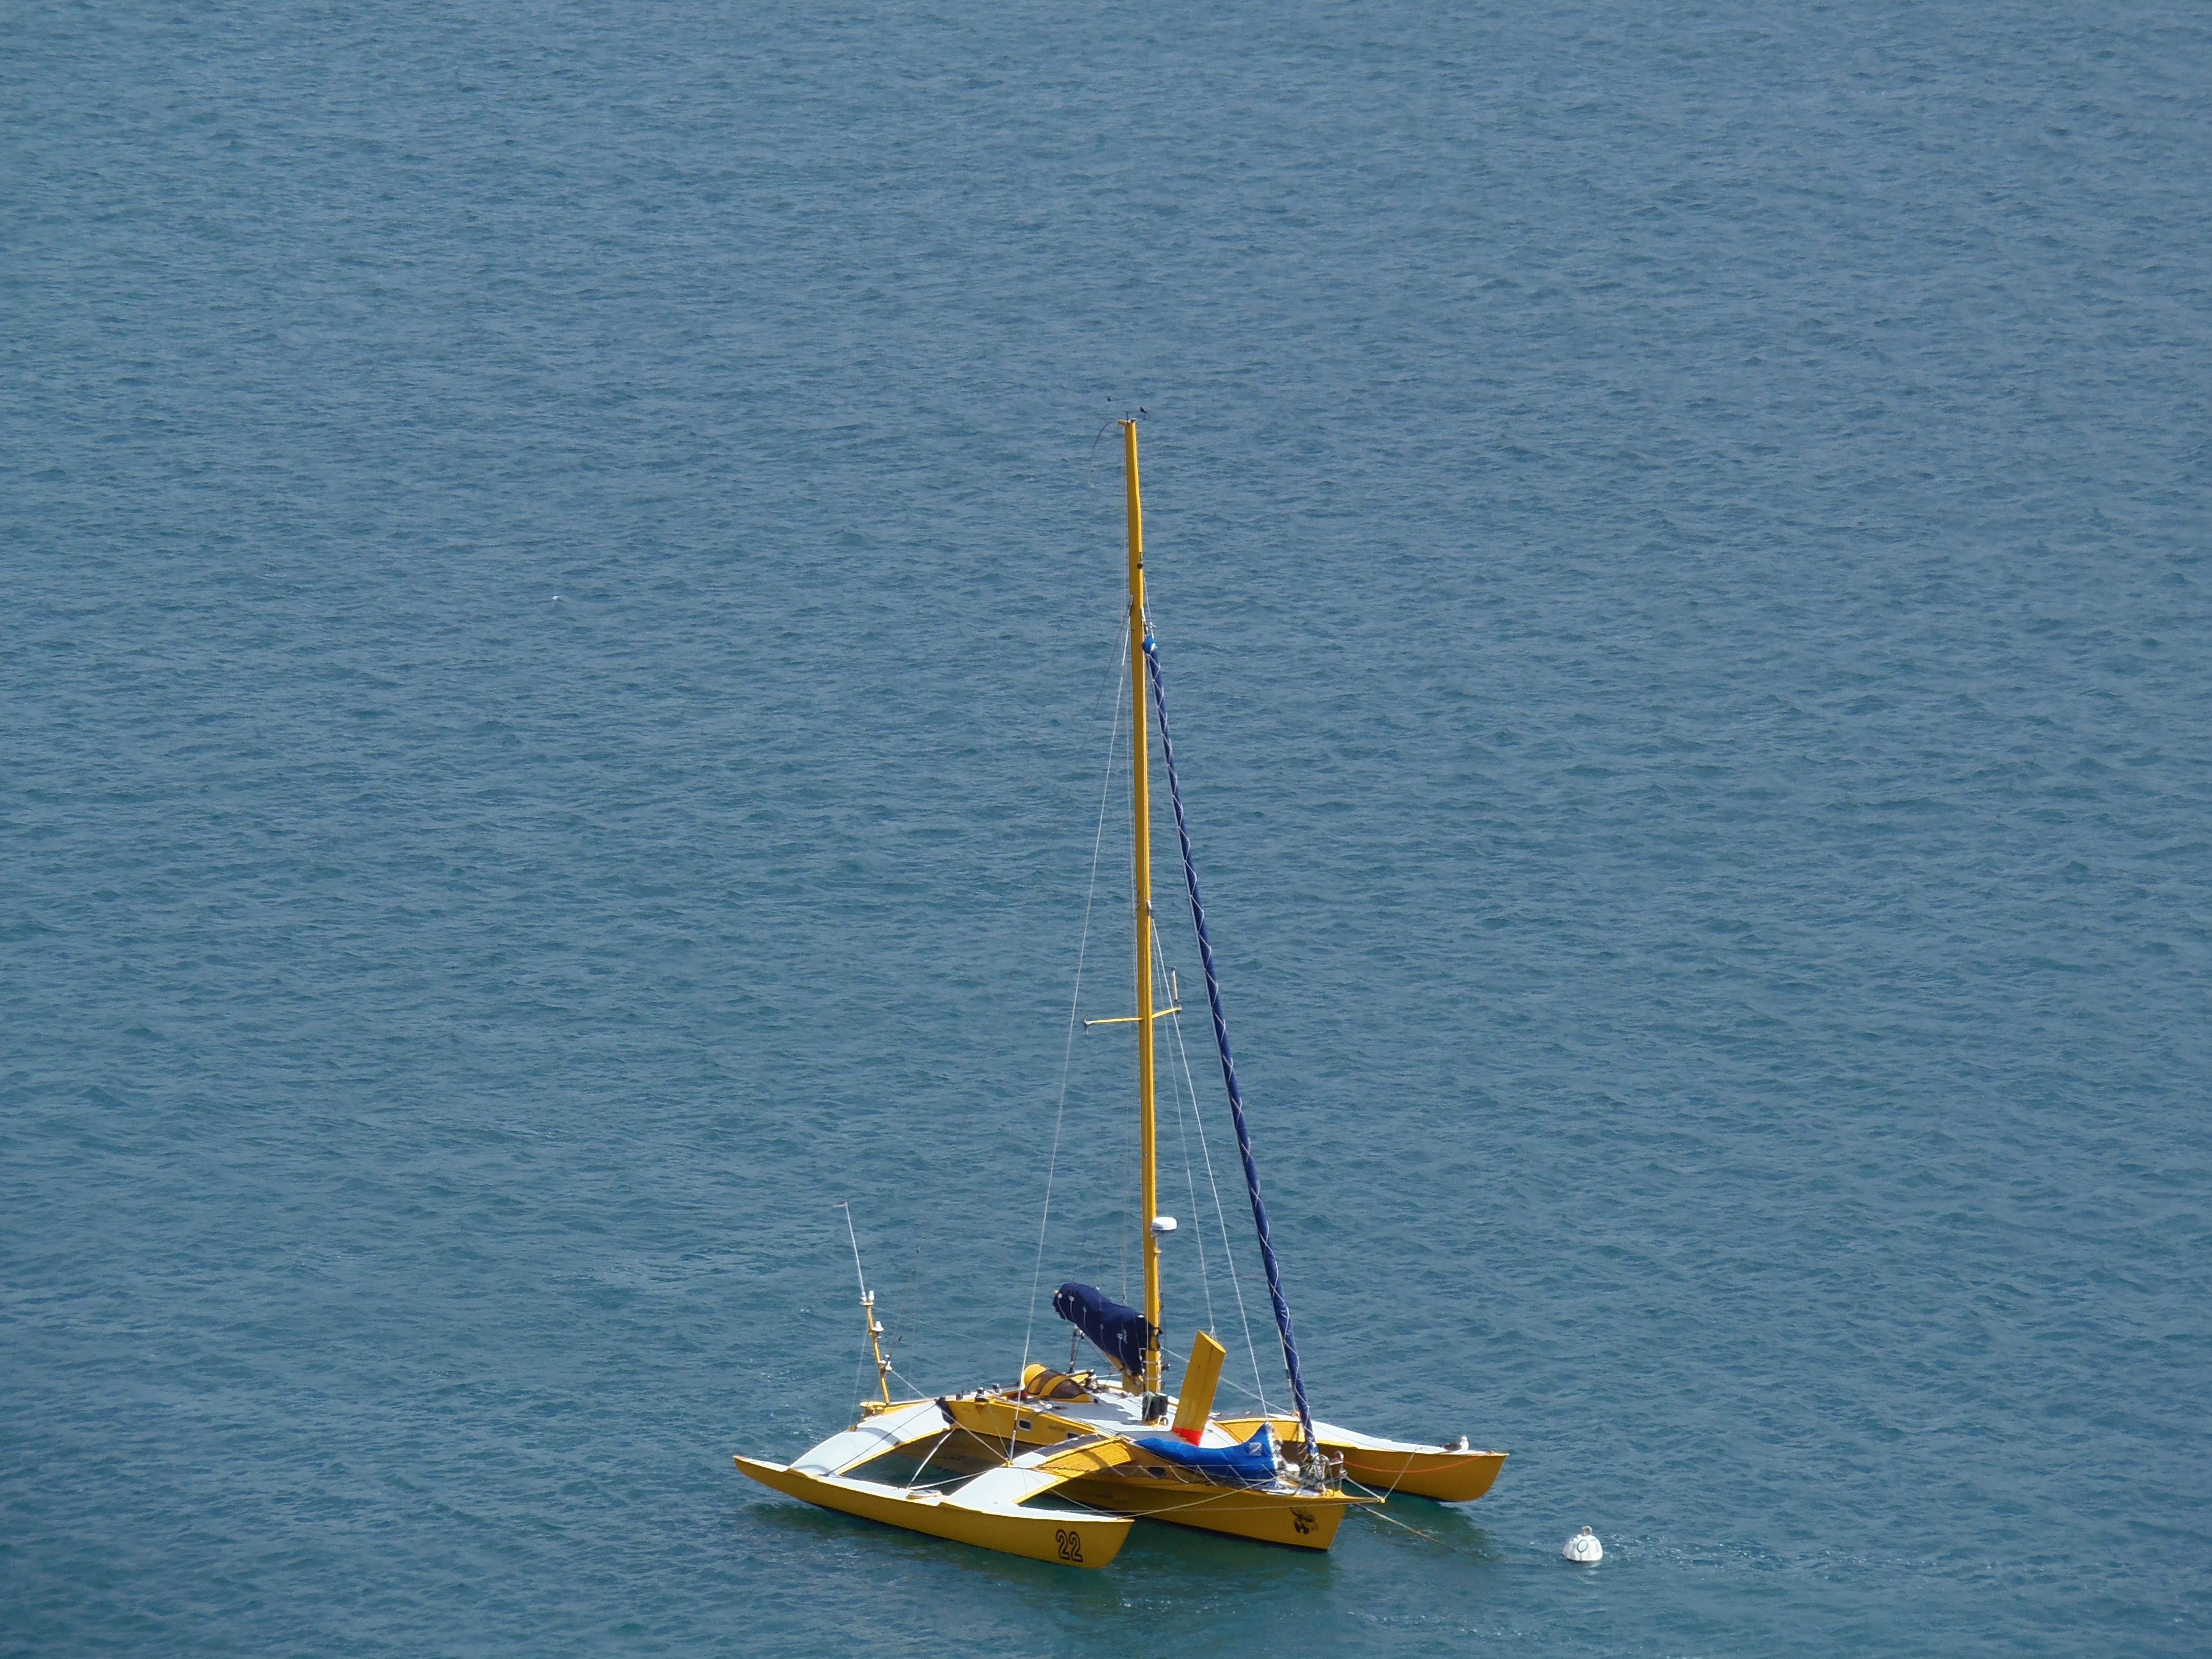
sea, ocean, boat, ship, vehicle, mast, sailing, bay, blue, sailboat, sail, navigation, watercraft, catamaran, finist re, mats